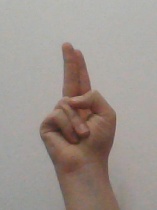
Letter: taa